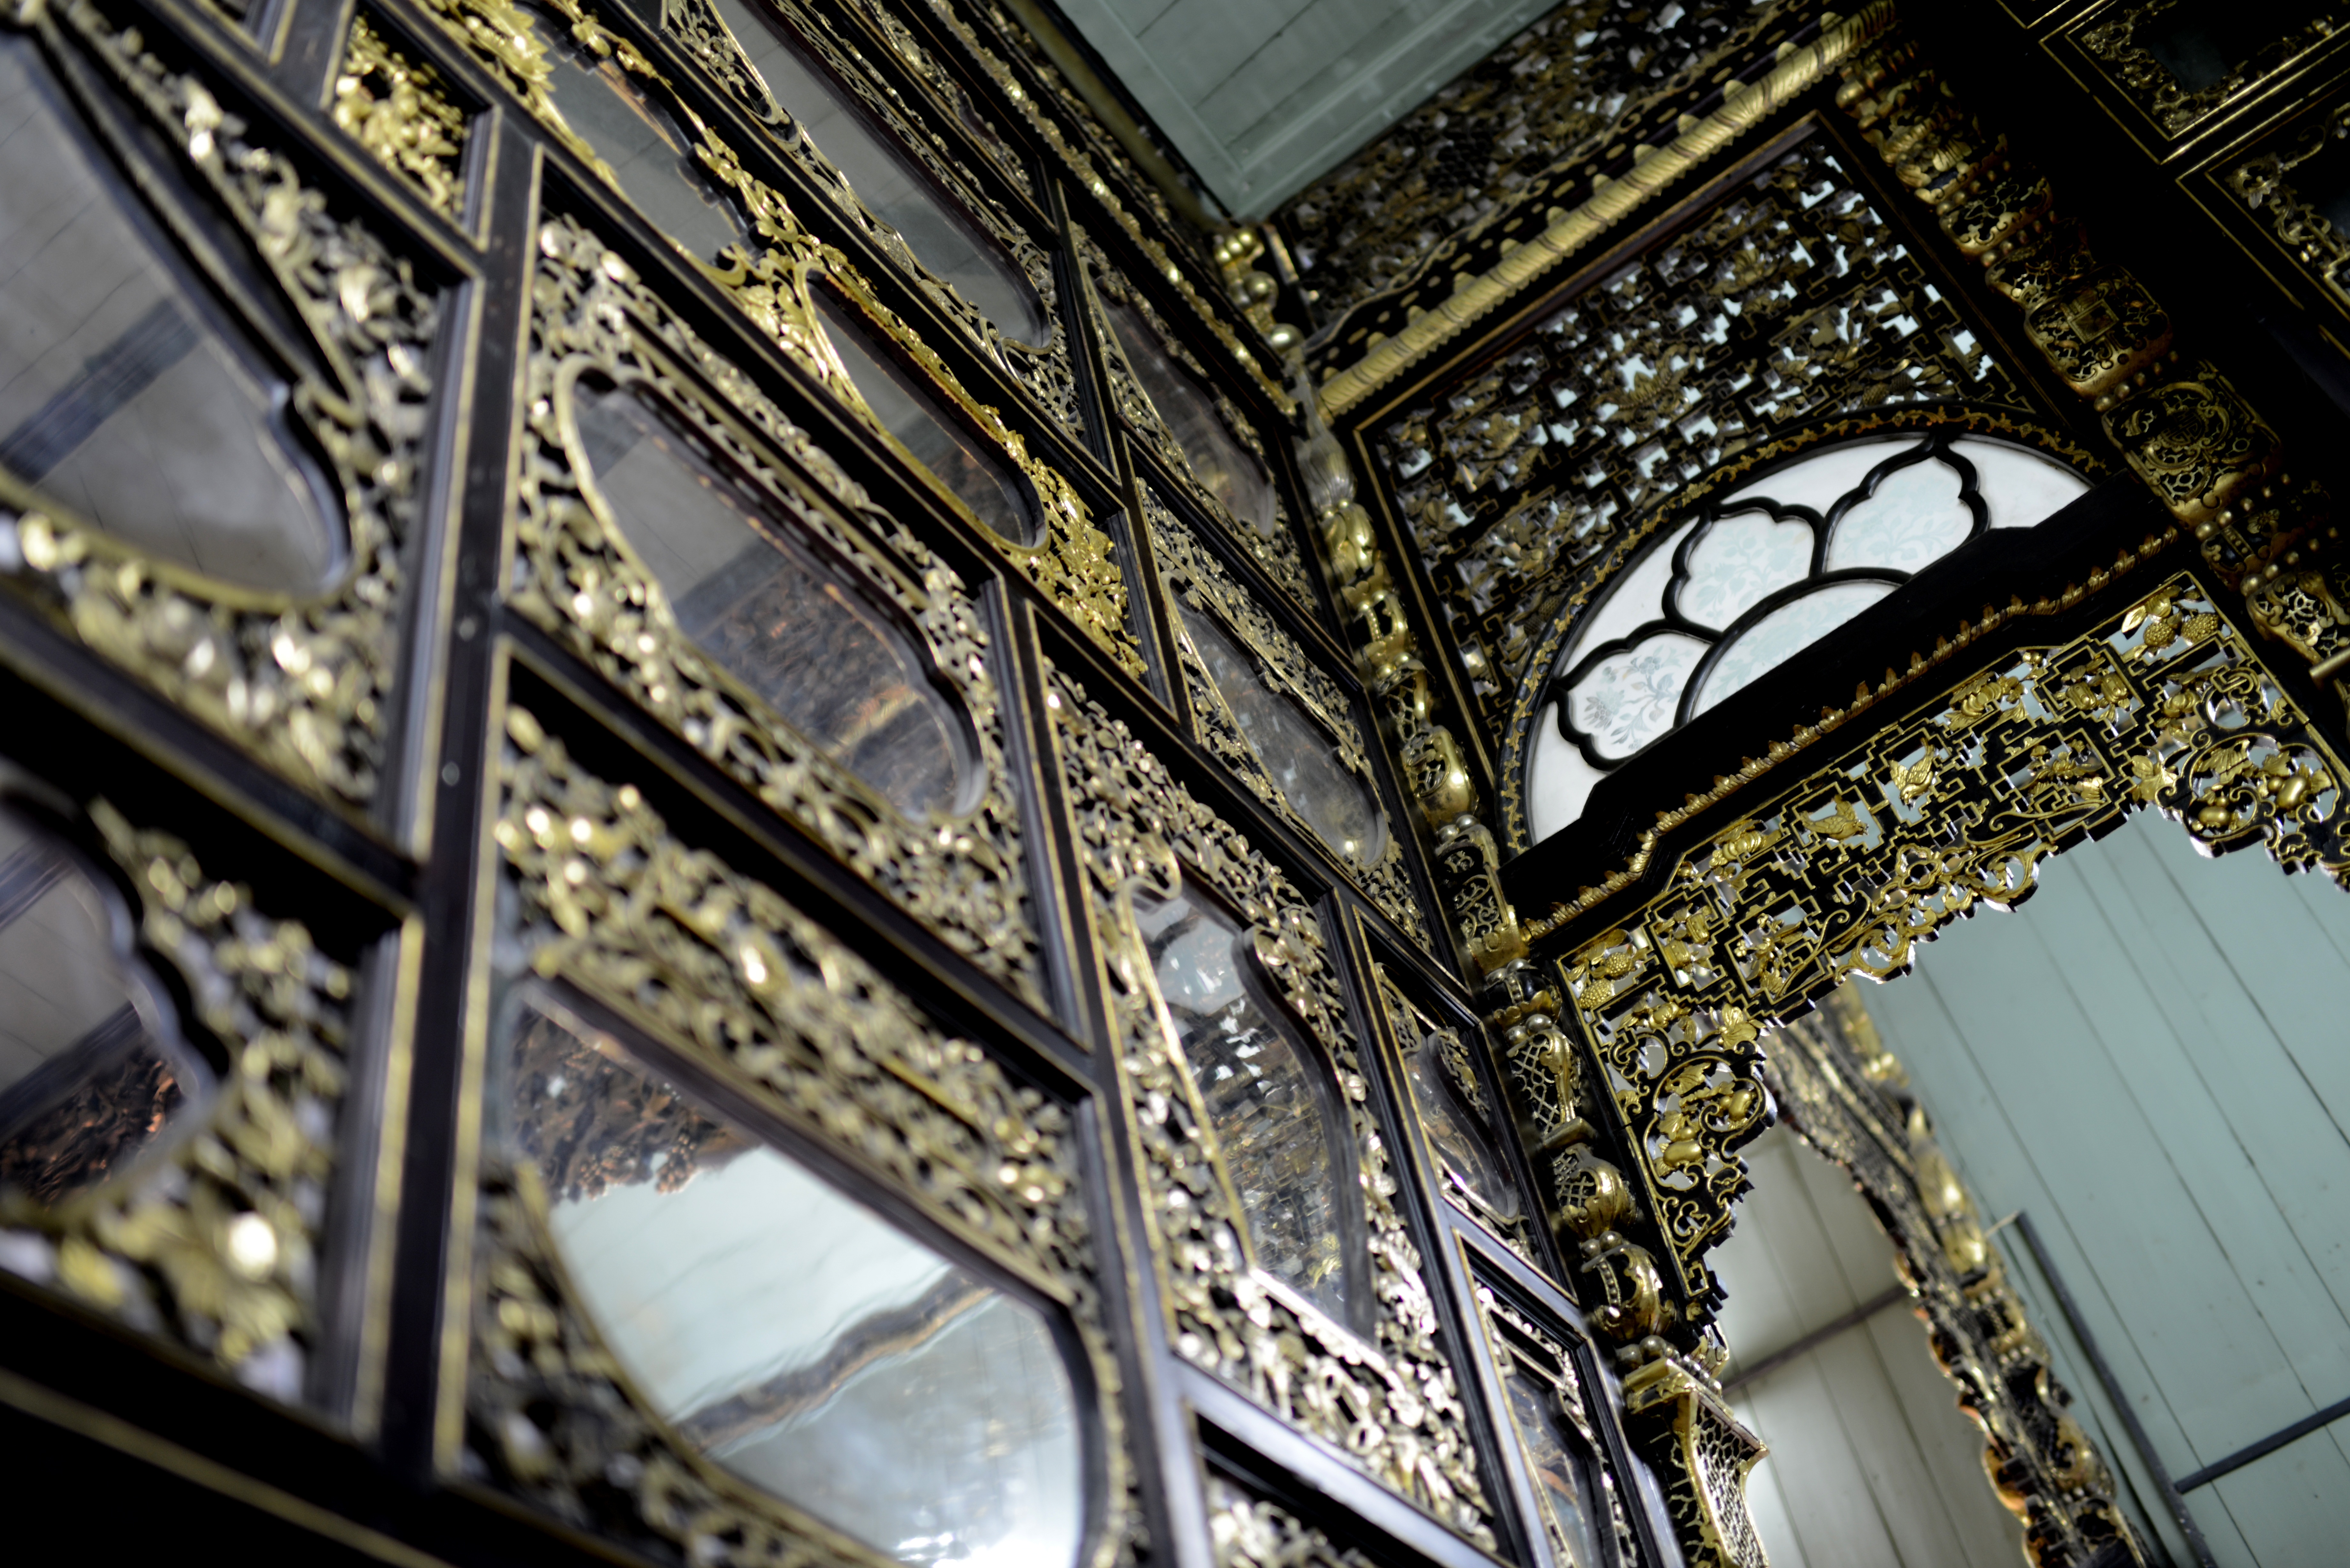
architecture, window, skyscraper, facade, symmetry, metropolis, bijiang golden house, ming and qing architecture, chinese ancient architecture, urban area